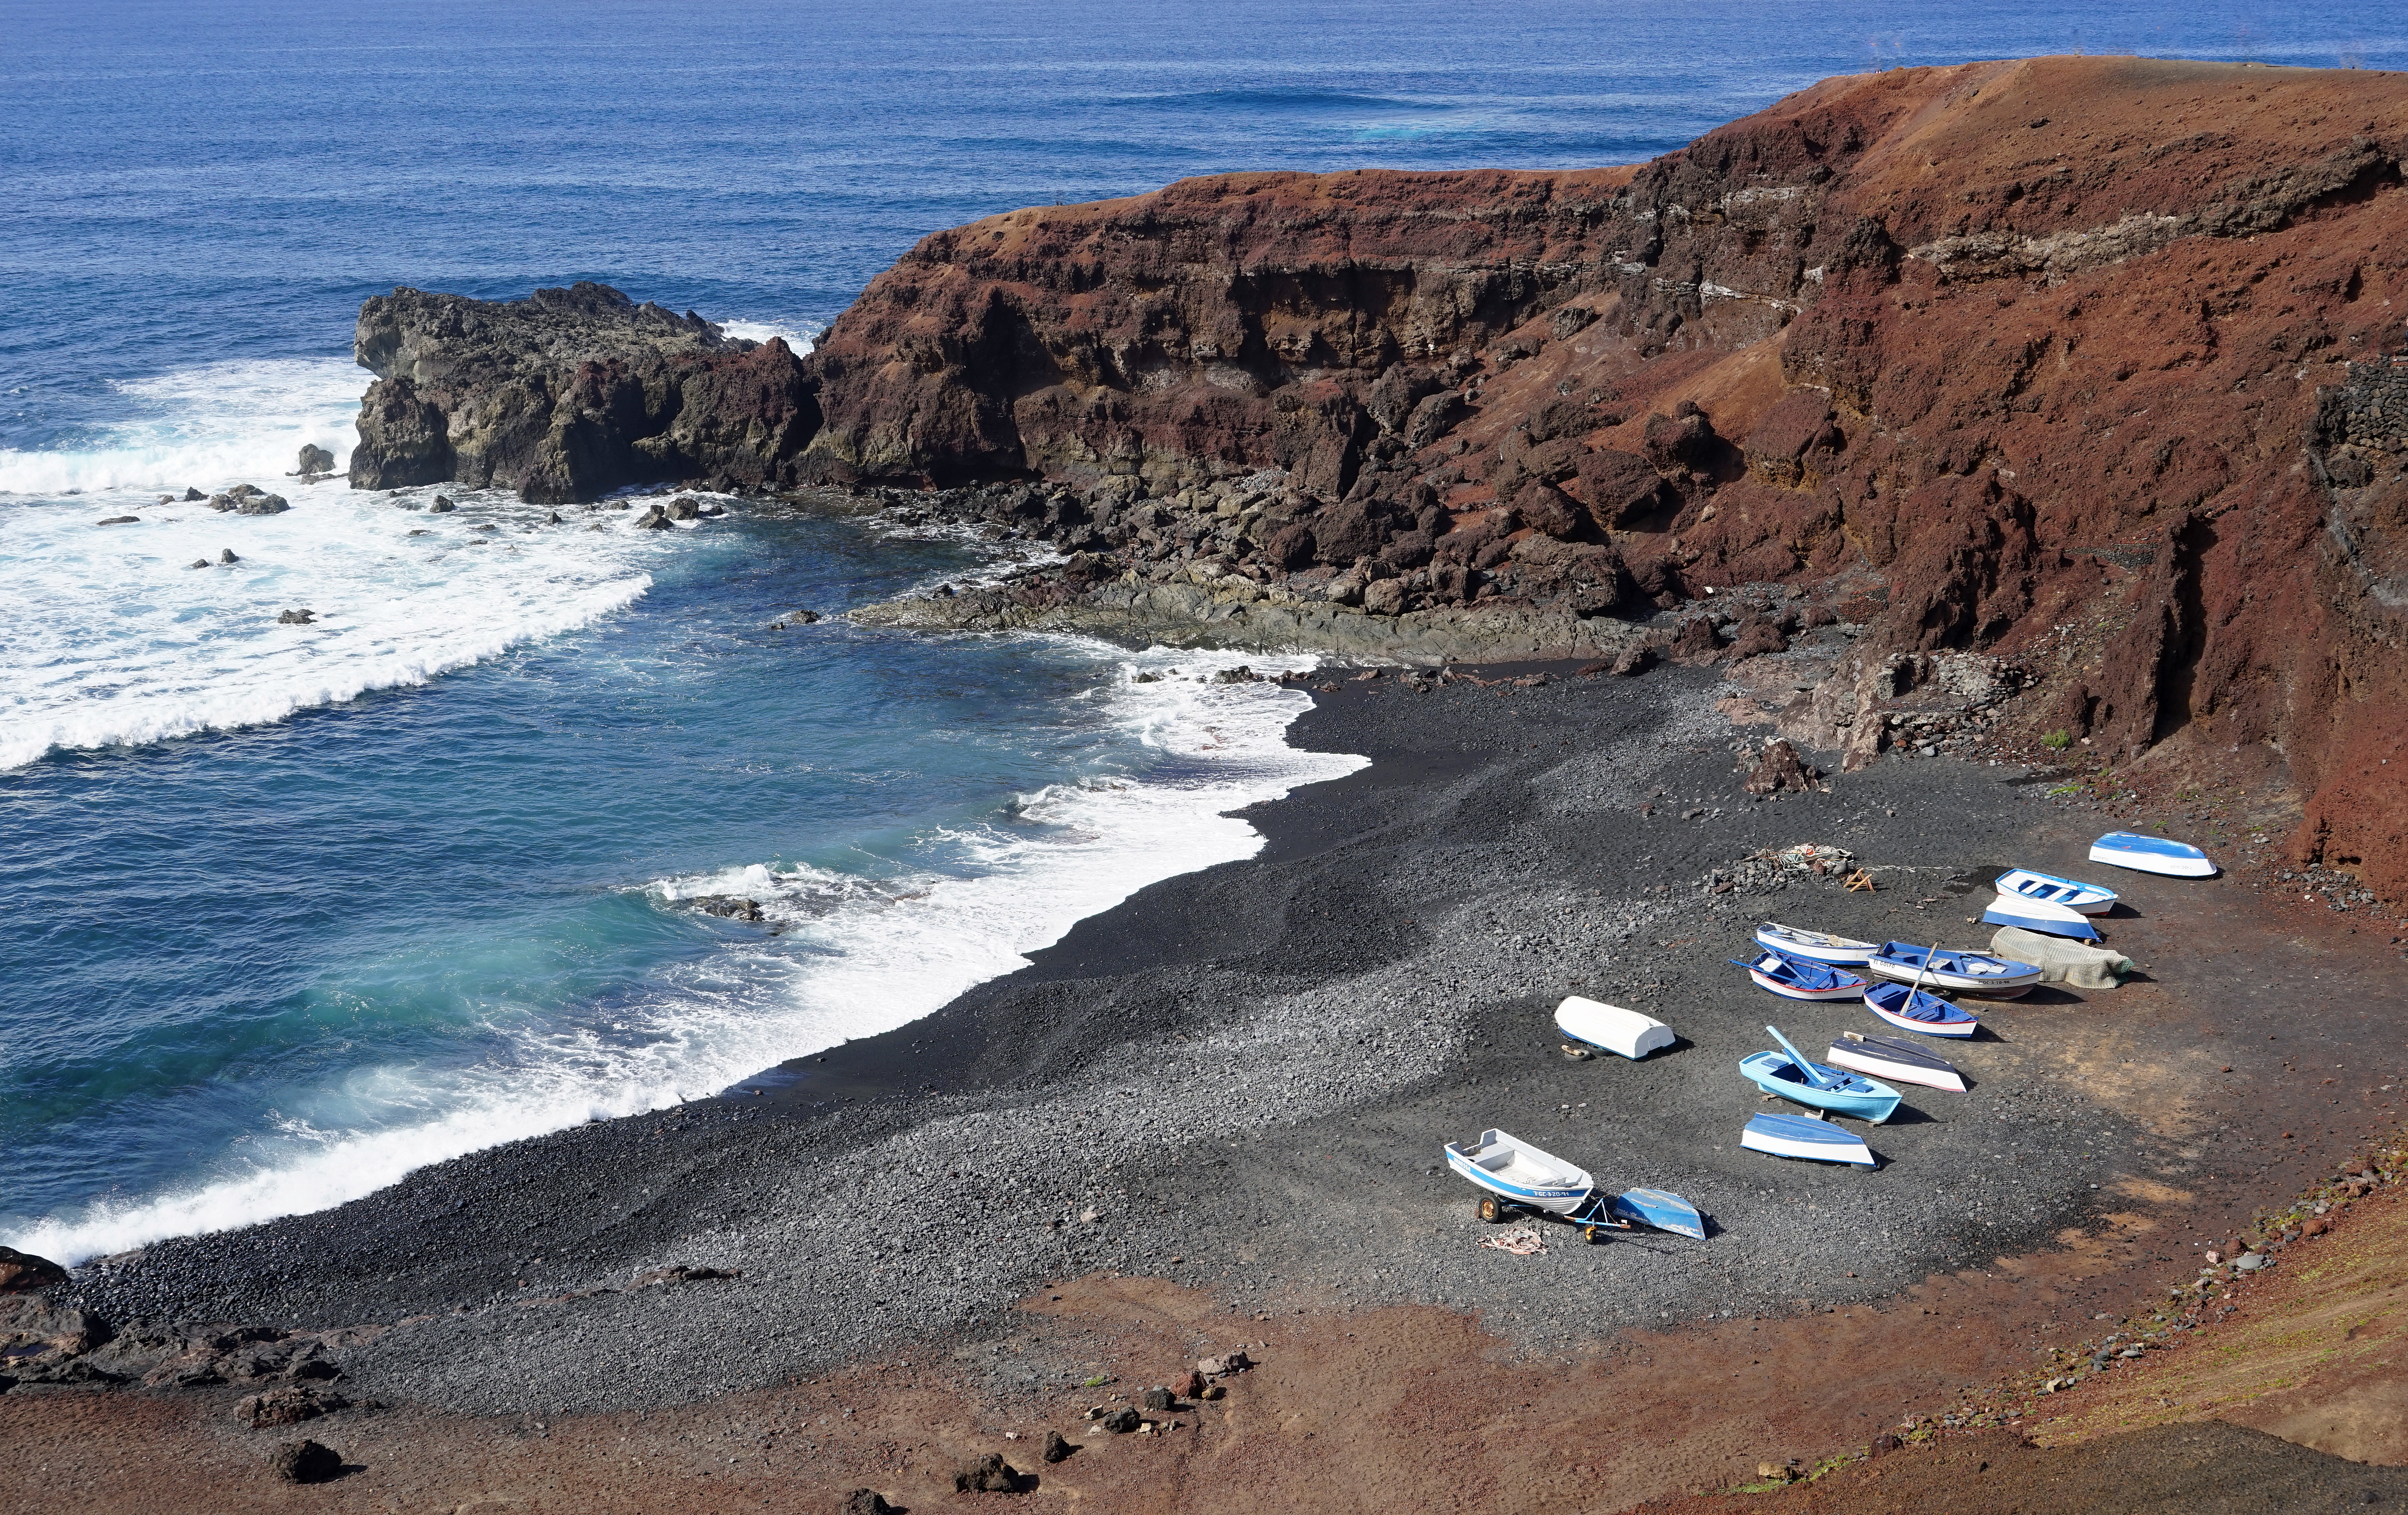
beach, sea, coast, rock, ocean, shore, wave, cliff, surf, cove, bay, terrain, body of water, geology, atlantic, rocky coast, booked, cape, lanzarote, landform, fishing boats, ocean surf, el golfo, wind wave